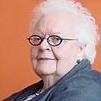
Age: 79